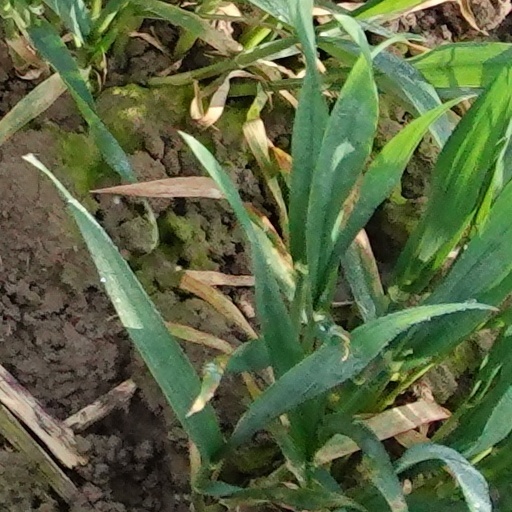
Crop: wheat